Tomiichi Murayama

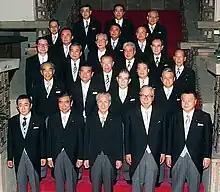
Cabinet of Tomiichi Murayama

The Murayama Cabinet was a coalition government, sometimes described as a grand coalition, which played a significant part in ending the often explosive LDP-JSP conflict which had dominated every election prior, even with third parties beginning to form in the seventies and eighties.